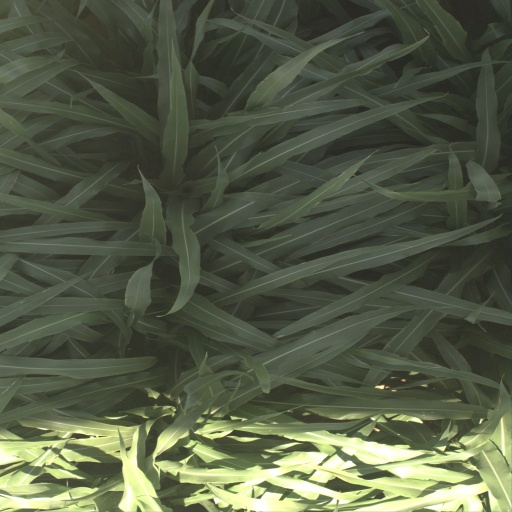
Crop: sorghum